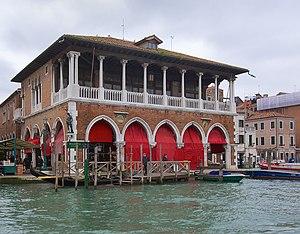
La Loggia della Pescaria, Pescheria ou Marché aux Poissons est un bâtiment de marché néogothique dans le sestiere de San Polo. Il longe le Grand Canal et le rio de le Becarie.